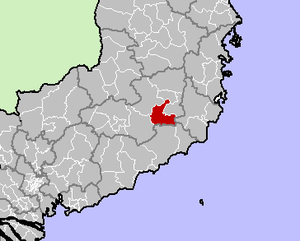
Đức Trọng est un district rural de la province de Lâm Đồng dans la région des hauts plateaux des montagnes centrales du Vietnam.